President of Singapore

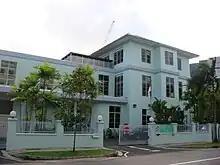
The Elections Department, which oversees elections in Singapore

The president holds office for a term of six years from the date on which they assume office. The office falls vacant upon the expiry of the incumbent's term or if the president is for some reason unable to complete their term; for example, due to death, resignation, or removal from office for misconduct or mental or physical infirmity. If the office of president becomes vacant before the incumbent's term expires, a poll for an election must be held within six months. In other cases, an election can take place any time from three months before the expiry of the incumbent's term of office.